First Love (Jennifer Lopez song)

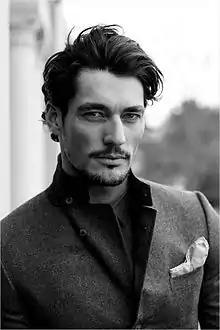
British model David Gandy ("pictured") is Lopez's love interest in the video.

The black-and-white music video starts with Lopez exclaiming, "I knew I had to leave the world behind me to find out who I was," as she wanders the Californian desert in "her finest couture gown," as noted by Mike Wass from "Idolator". "I knew that love would never search for me, that I would have to search for it," she continues. It then cuts to the singer in an Issa De'mar plunging black bathing suit, as she writhes around on the ground in the desert, while a mysterious biker arrives in the desert in full motorcycle gear. Later, the video sees Lopez wearing a variety of outfits before encountering British model David Gandy.